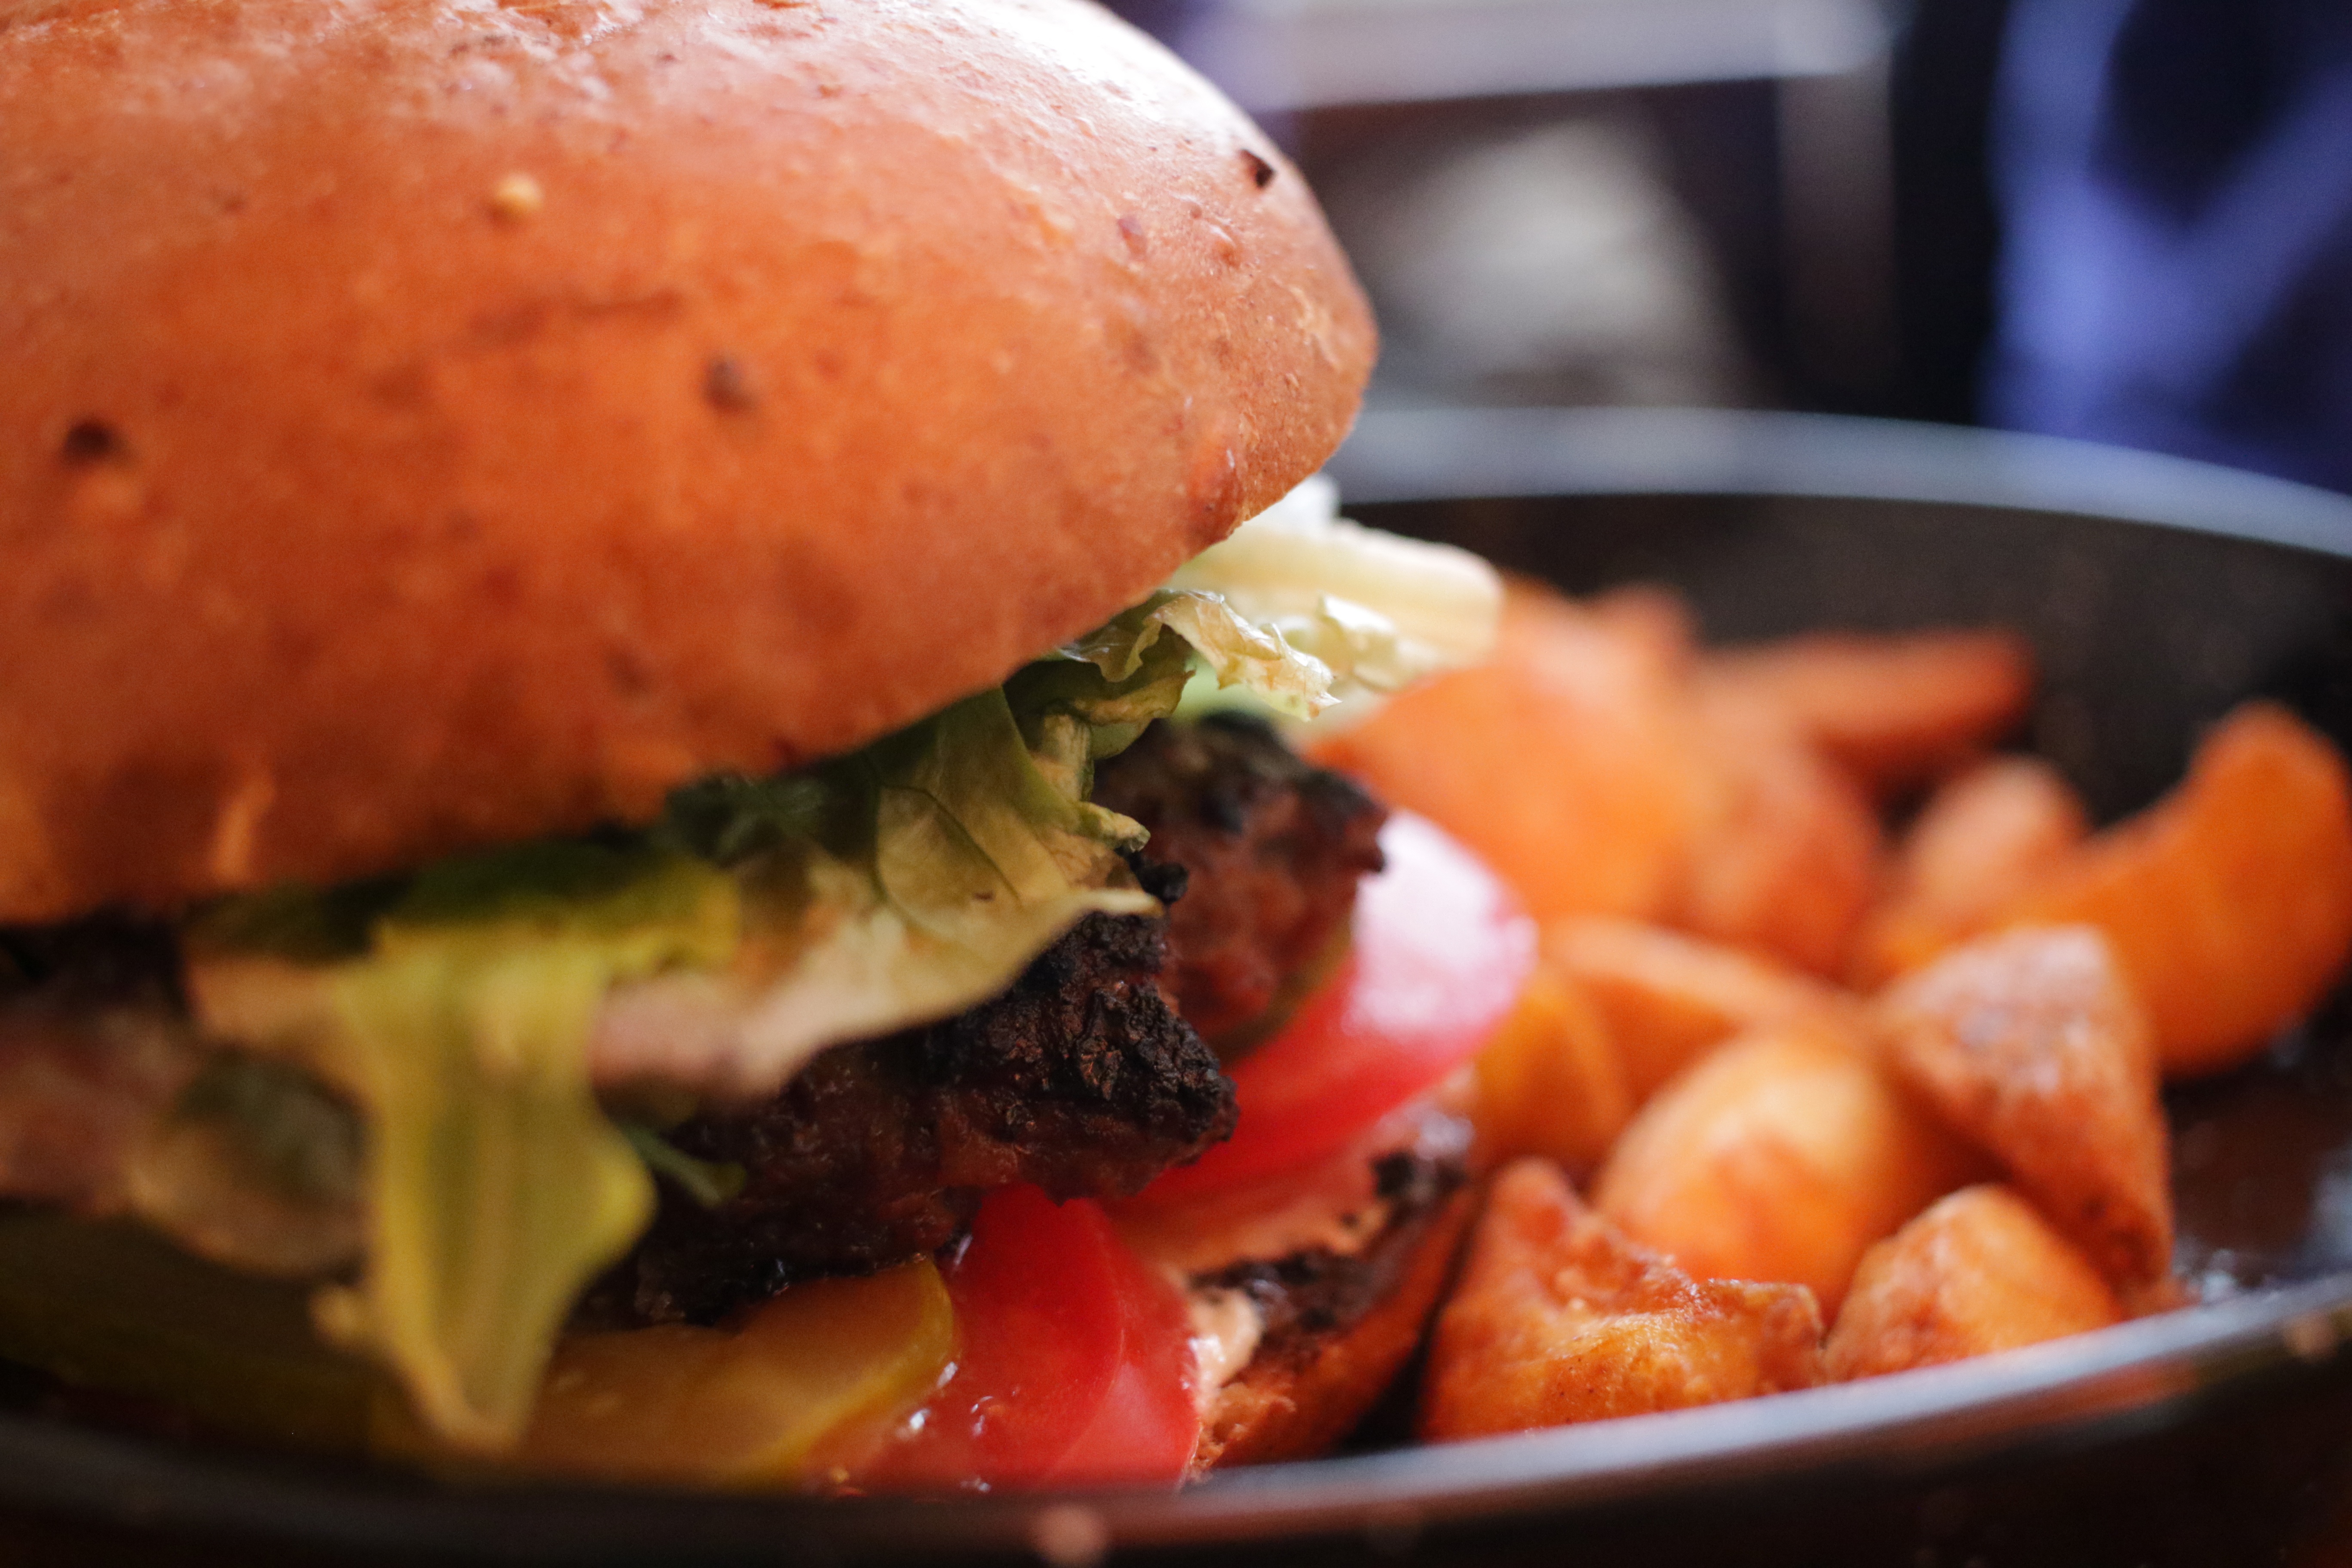
dish, meal, food, produce, vegetable, fast food, meat, lunch, cuisine, hamburger, veggie burger